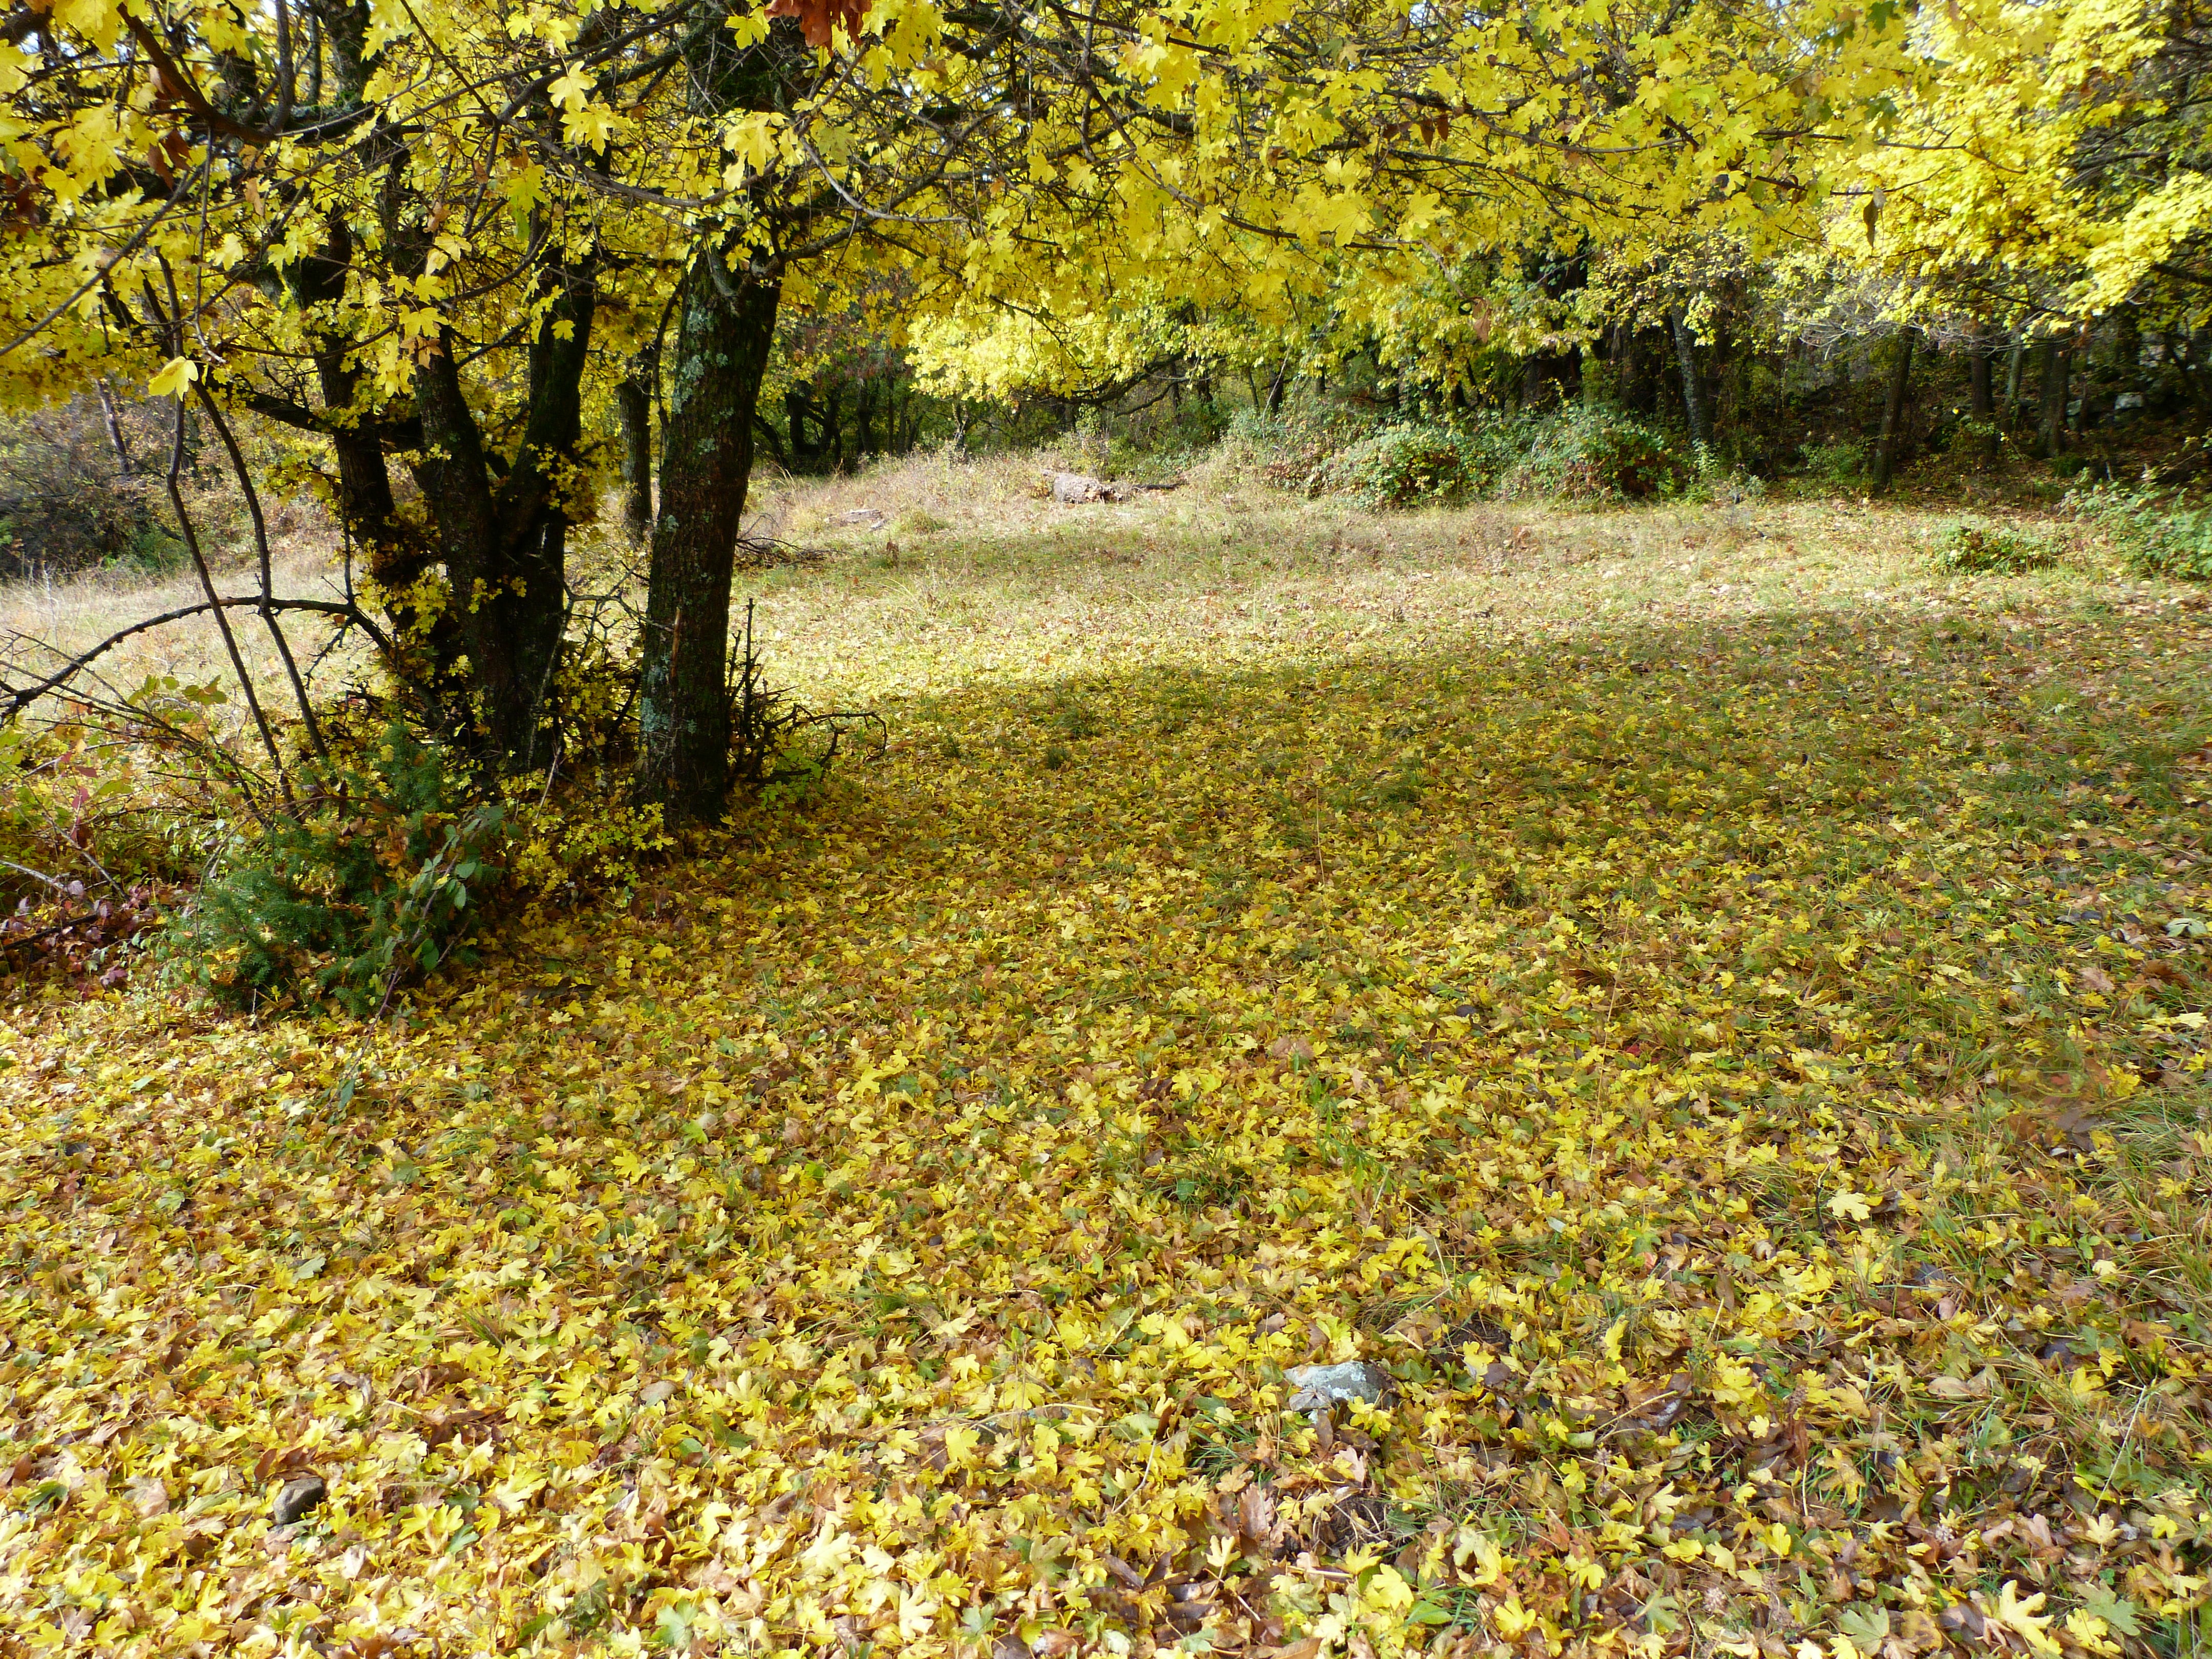
tree, nature, grass, plant, lawn, meadow, sunlight, leaf, fall, flower, autumn, botany, yellow, garden, flora, season, leaves, vegetation, shrub, deciduous, transformation, carpet, woodland, ecosystem, woody plant, land plant